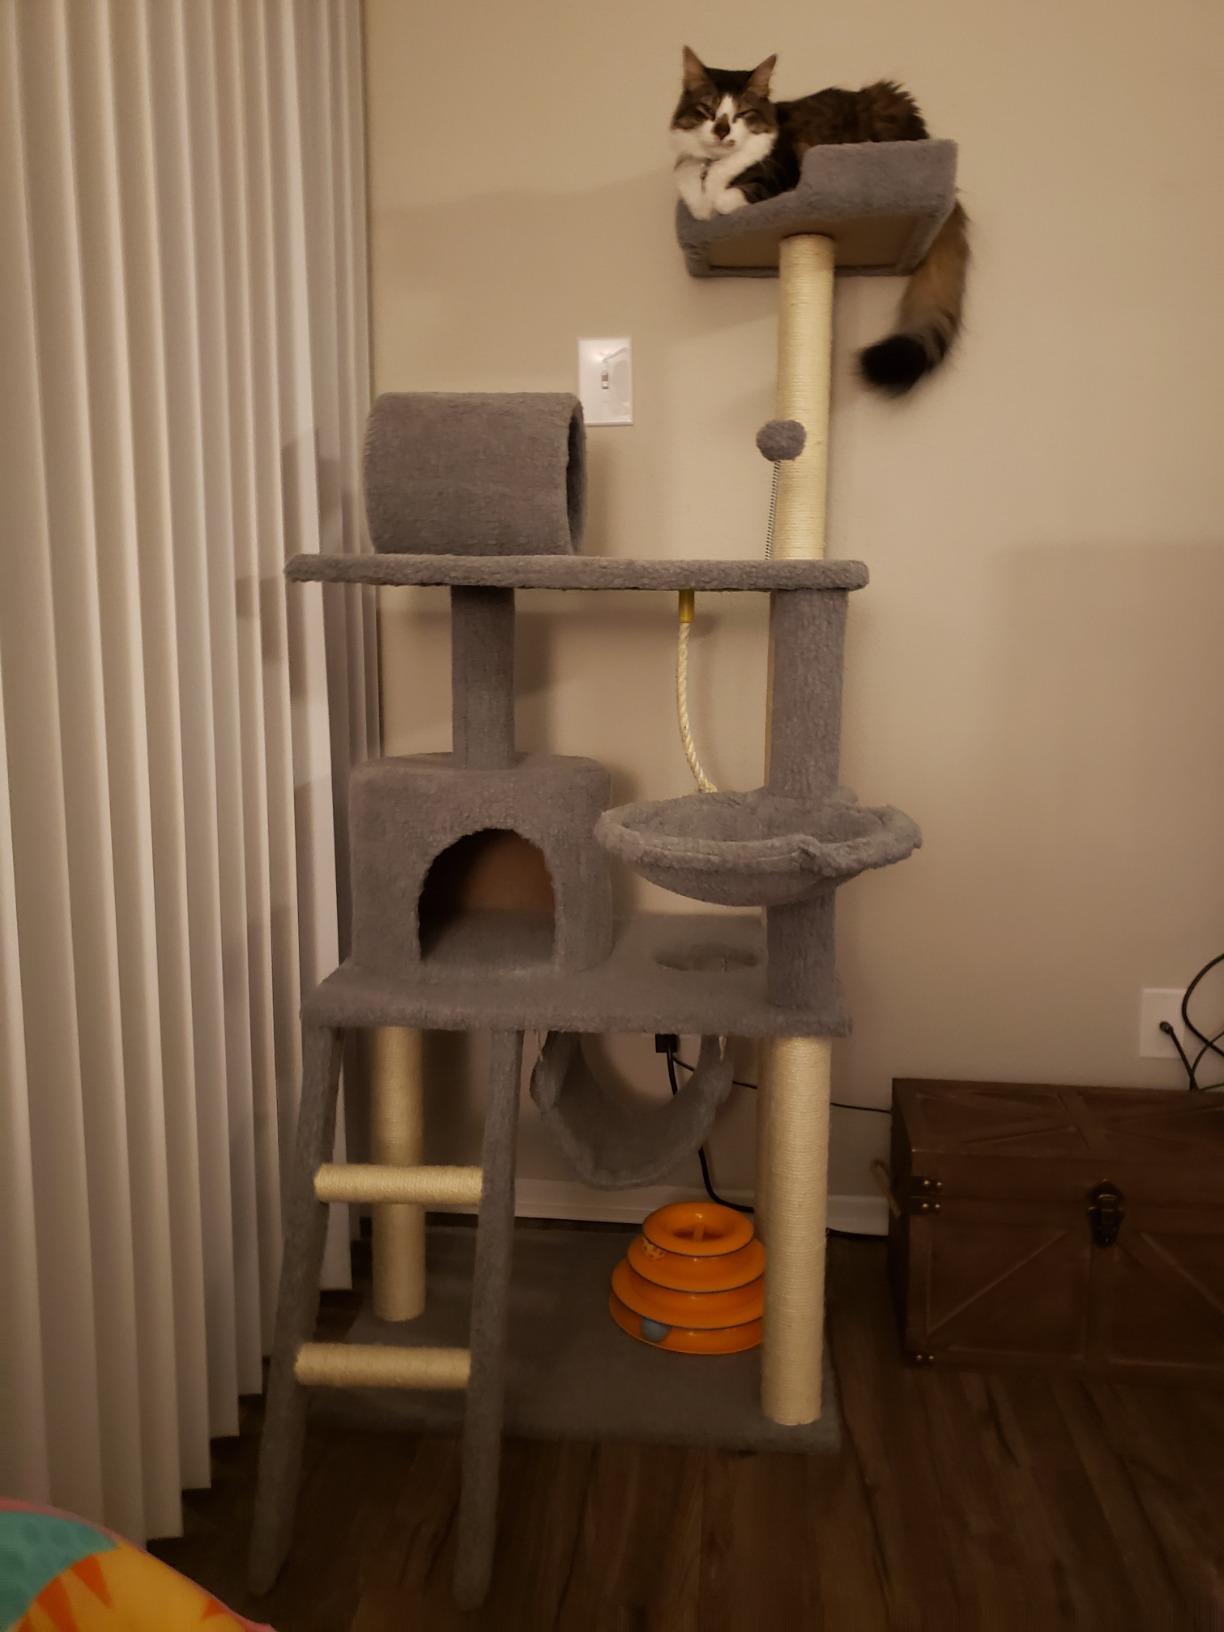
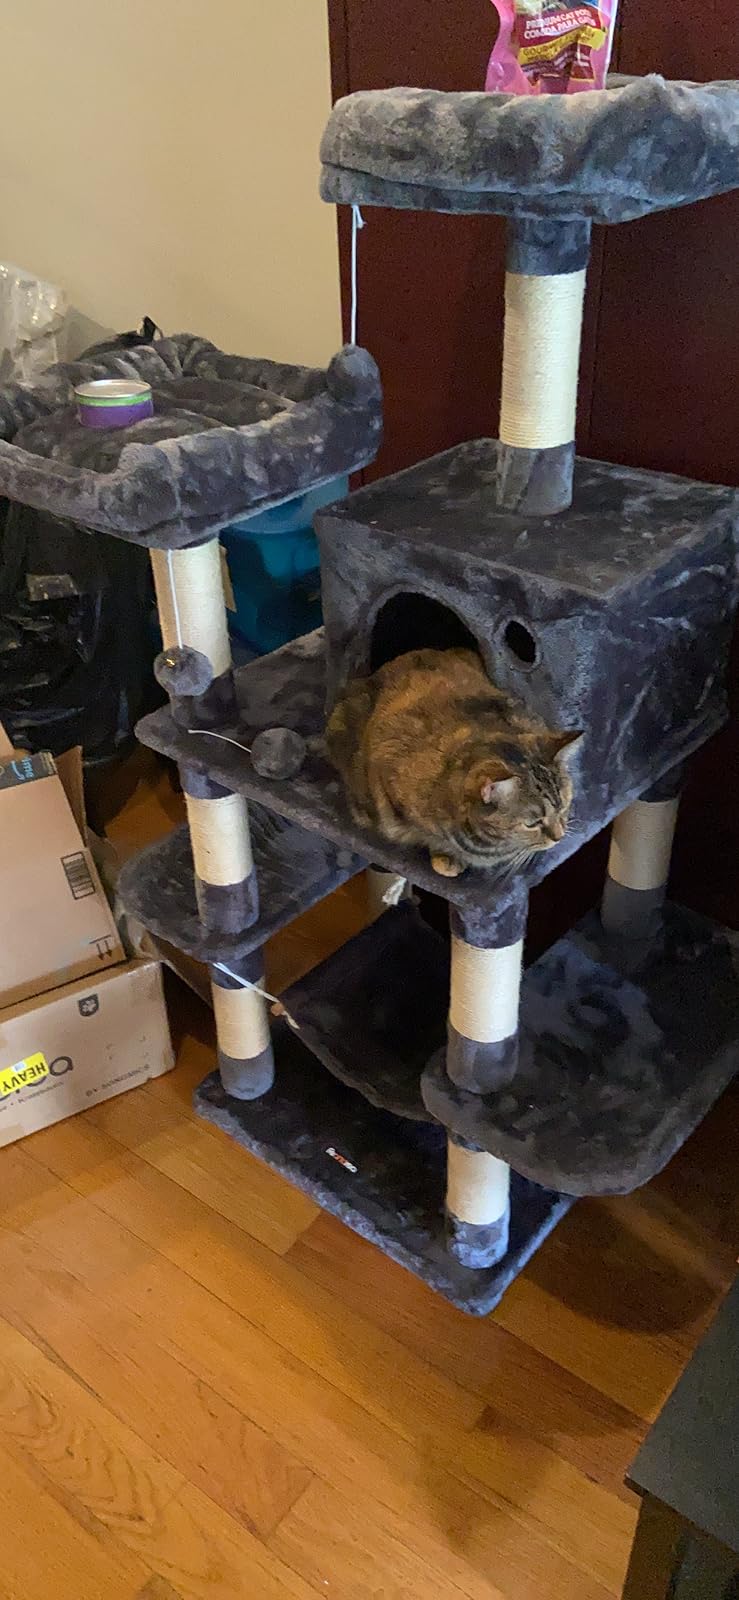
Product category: items_cat tree
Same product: no